G1 Climax

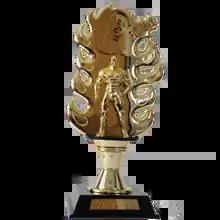
G1 Climax trophy

The is a professional wrestling tournament held each August by the New Japan Pro-Wrestling (NJPW) promotion. Though it has sometimes been held as a single-elimination tournament, it is usually – and currently – held as a round-robin, with the most victorious wrestlers in each pool wrestling in a short tournament to decide that year's winner. Since 2012, the winner of the tournament earns the right to challenge for the IWGP World Heavyweight Championship at the following January's Wrestle Kingdom show.